Vinny Nittoli

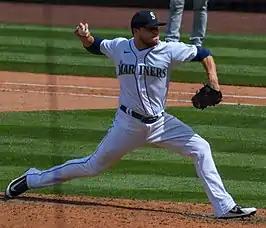
Nittoli's Major League debut in 2021

Michael Vincent Nittoli (born November 11, 1990) is an American professional baseball pitcher in the Baltimore Orioles organization. He has previously played in Major League Baseball (MLB) for the Seattle Mariners, Philadelphia Phillies, New York Mets, and Oakland Athletics. He made his MLB debut in 2021.